Kofun period

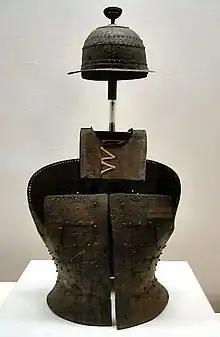
Iron "tankō" armour and helmet, with gilt bronze decoration, 5th century CE (Tokyo National Museum)

The oldest Japanese kofun is reportedly Hokenoyama Kofun in Sakurai, Nara, which dates to the late 3rd century. In the Makimuku district of Sakurai, later keyhole kofuns (Hashihaka Kofun, Shibuya Mukaiyama Kofun) were built during the early 4th century. The keyhole kofun spread from Yamato to Kawachi—with giant kofun, such as Daisenryō Kofun—and then throughout the country during the 5th century. Keyhole kofun disappeared later in the 6th century, probably because of the drastic reformation of the Yamato court; "Nihon Shoki" records the introduction of Buddhism at this time. The last two great kofun are the Imashirozuka kofun in Osaka (currently believed by scholars to be the tomb of Emperor Keitai) and the Iwatoyama kofun in Fukuoka, recorded in "Fudoki of Chikugo" as the tomb of Iwai (political archrival of Emperor Keitai). Kofun burial mounds on the island of Tanegashima and two very old Shinto shrines on the island of Yakushima suggest that these islands were the southern boundary of the Yamato state; it extended north to Tainai in the present-day Niigata Prefecture, where excavated mounds have been associated with a person closely linked to the Yamato kingdom.